Hebron

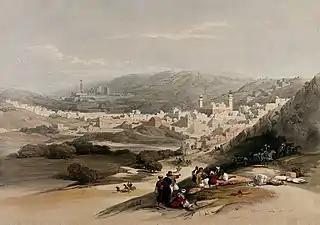
Hebron in 1839, after a drawing by David Roberts, in "The Holy Land, Syria, Idumea, Arabia, Egypt, and Nubia"

The present day city of Hebron was settled in the valley downhill from Tel Rumeida at the latest by Roman times. Herod the Great, king of Judea, built the wall that still surrounds the Cave of the Patriarchs. During the First Jewish–Roman War, Hebron was captured and plundered by Simon Bar Giora, a leader of the Zealots, without bloodshed. The "little town" was later laid to waste by Vespasian's officer Sextus Vettulenus Cerialis. Josephus wrote that he "slew all he found there, young and old, and burnt down the town". After the suppression of the Bar Kokhba revolt in 135 CE, innumerable Jewish captives were sold into slavery at Hebron's Terebinth slave-market.